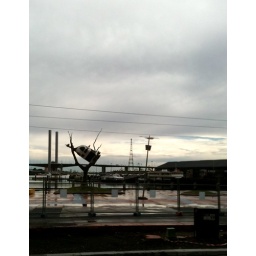
cow in tree sculpture near the docklands.